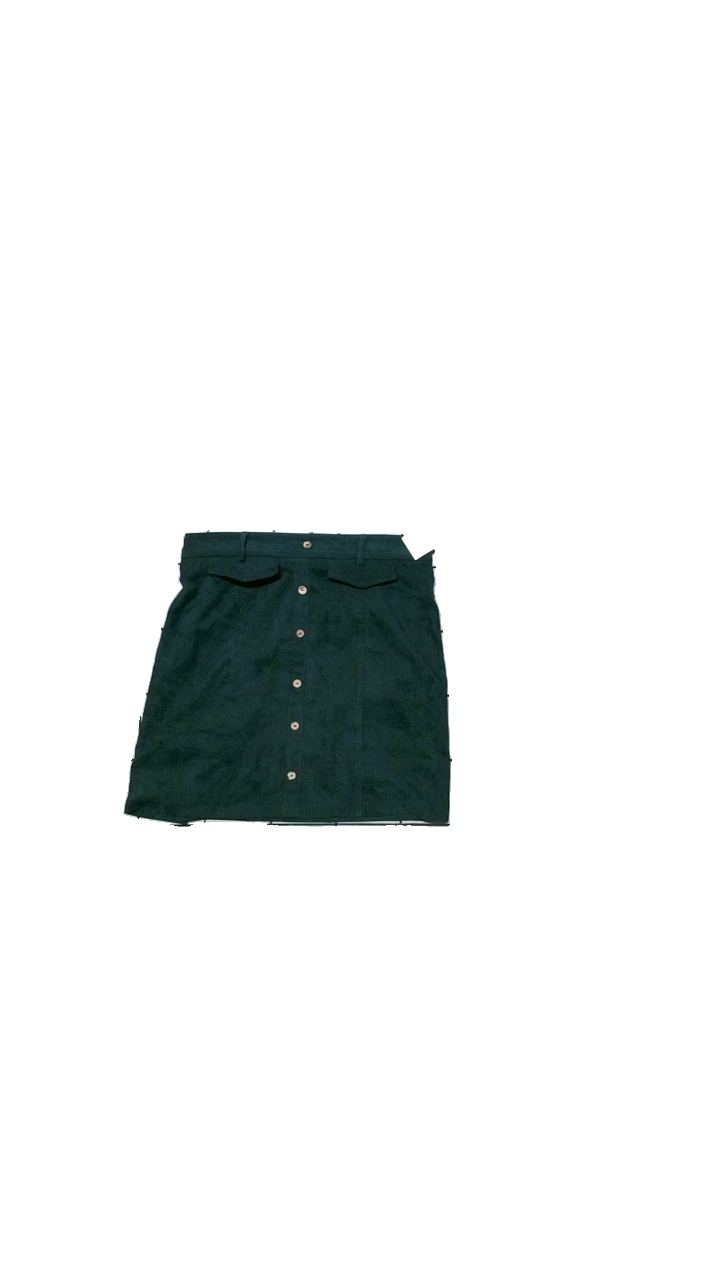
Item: Skirt (Ladies)
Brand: Luukse
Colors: Green
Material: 90% polyester, 8% nylon, 2% elastane
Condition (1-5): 4
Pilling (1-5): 4
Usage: Reuse
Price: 50-100